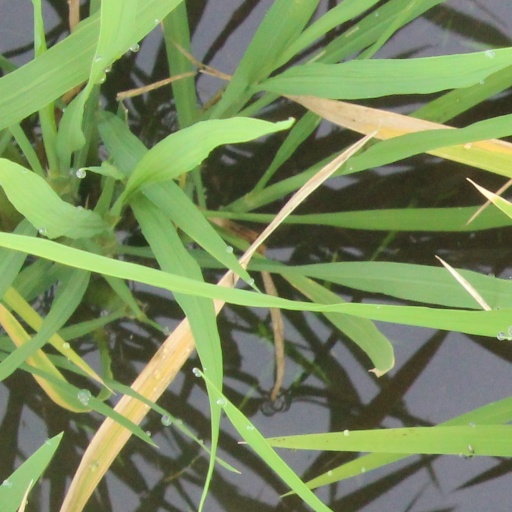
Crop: rice